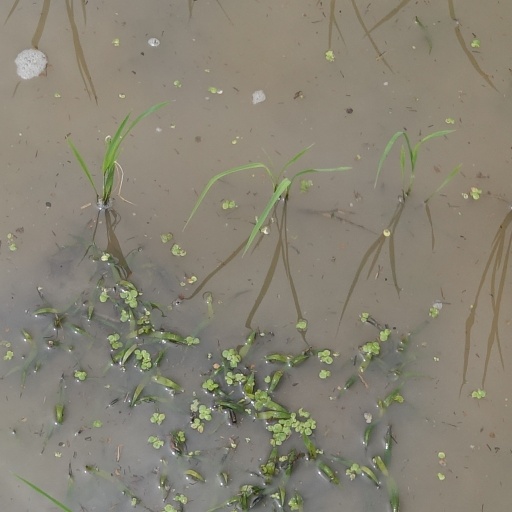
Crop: rice